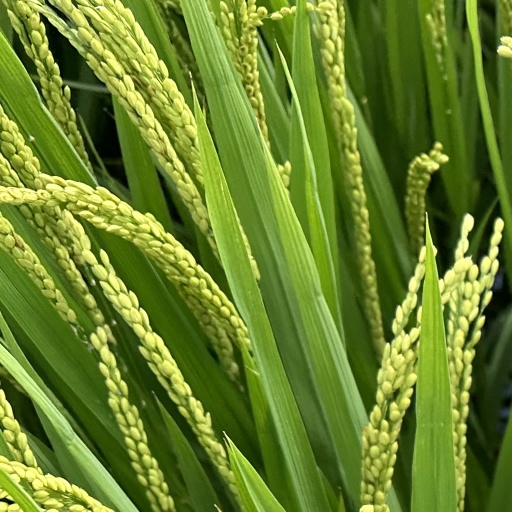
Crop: rice